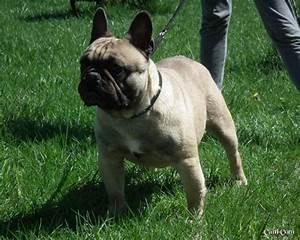
dog